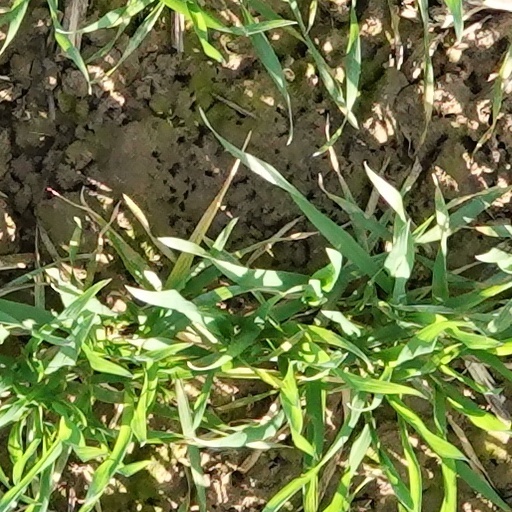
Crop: wheat